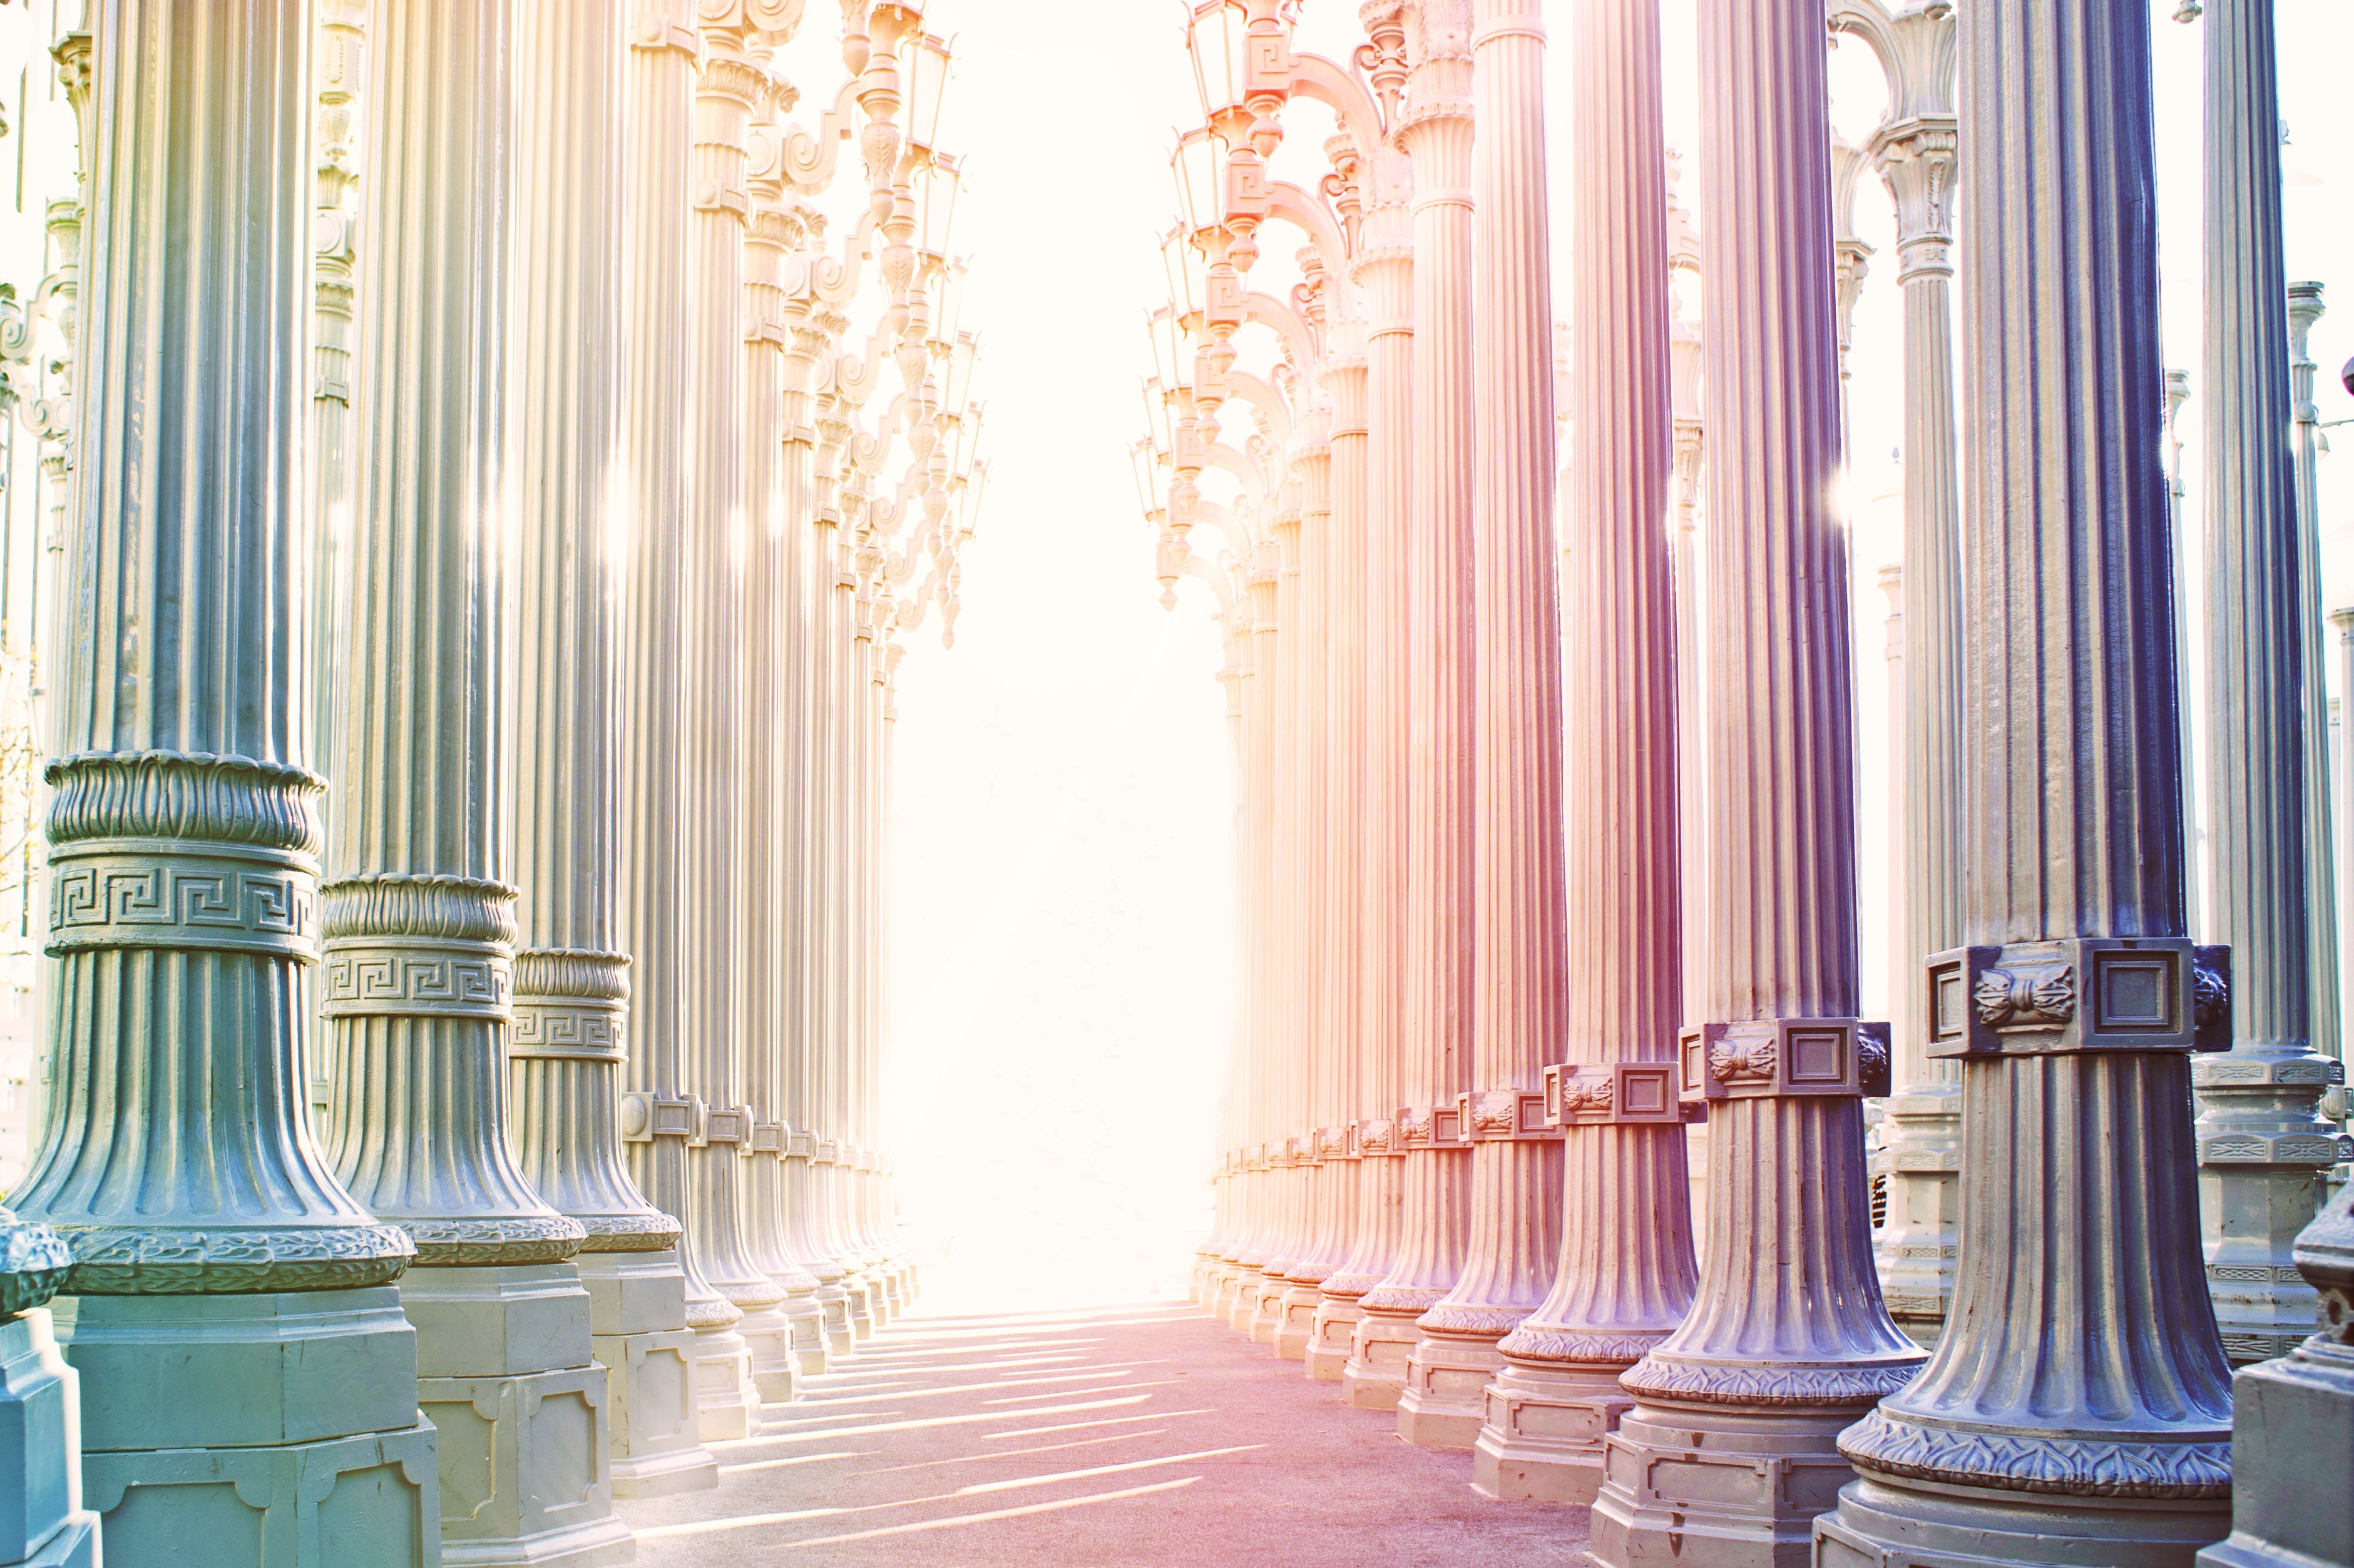
light, architecture, structure, sunlight, building, atmosphere, mystical, reflection, column, curtain, rest, lighting, decor, material, spiritual, interior design, textile, meditation, temple, faith, culture, hell, arcade, decorated, bill, mood, gang, columnar, steinmetz, construction art, incidence of light, enlightenment, steles, window covering, window treatment, intense colours